Heinrich Ribbe

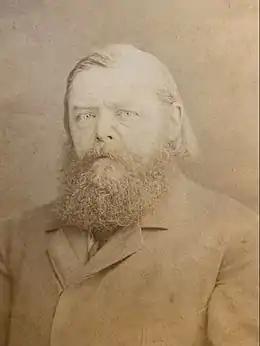

August Theodor Heinrich Ribbe (June, 13, 1832 Berlin - January, 19, 1898) was a German entomologist.